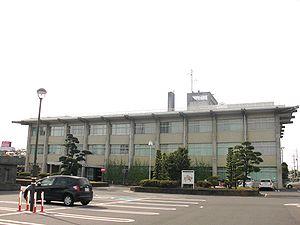
Shimotsuma est une ville située dans la préfecture d'Ibaraki, au Japon.